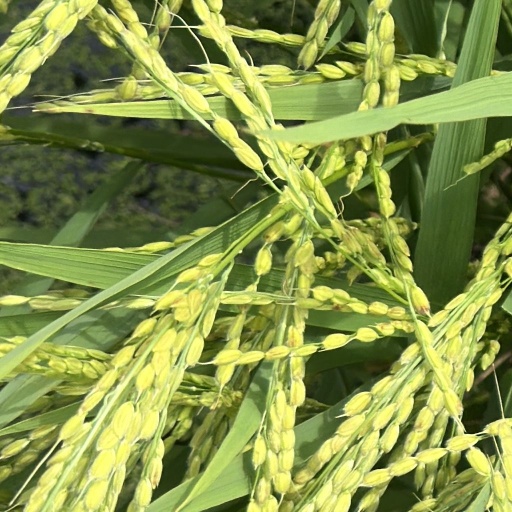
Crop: rice